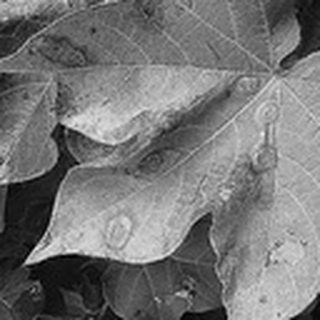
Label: cotton_target_spot